Kjerringøy

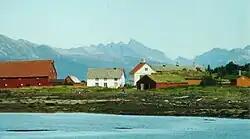
Kjerringøy trading post

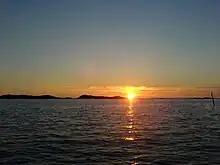
Midnight sun in Kjerringøy

The Kjerringøy trading post, a part of the Nordland Museum, is located in the village. The trading post is well-preserved, with around 15 authentic buildings with interior. It is a popular tourist destination and is often used as a location for movies.